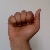
The image shows a hand gesture representing the letter 'A' in Indian Sign Language.